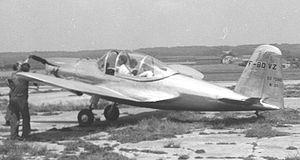
Le SNCASO SO-7060 Deauville est un avion de tourisme et d'école biplace